Fearless Fagan

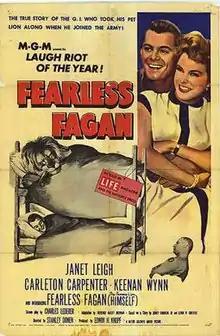
"Fearless Fagan" (1952) Poster

Fearless Fagan is a 1952 American comedy film directed by Stanley Donen and stars Janet Leigh and Carleton Carpenter. It is about a clown who is drafted into the military and tries to sneak his pet lion into the service. The film was inspired by the 12 Feb 1951 Life Magazine story "Fearless Fagan Finds a Home" where Private Floyd D. Humeston requested an emergency 14-day furlough from Ft. Ord, California to take care of his pet lion. Fagan played himself with the army assigning Pvt Humeston to act as a technical adviser on the film.